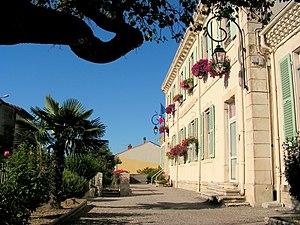
mairie